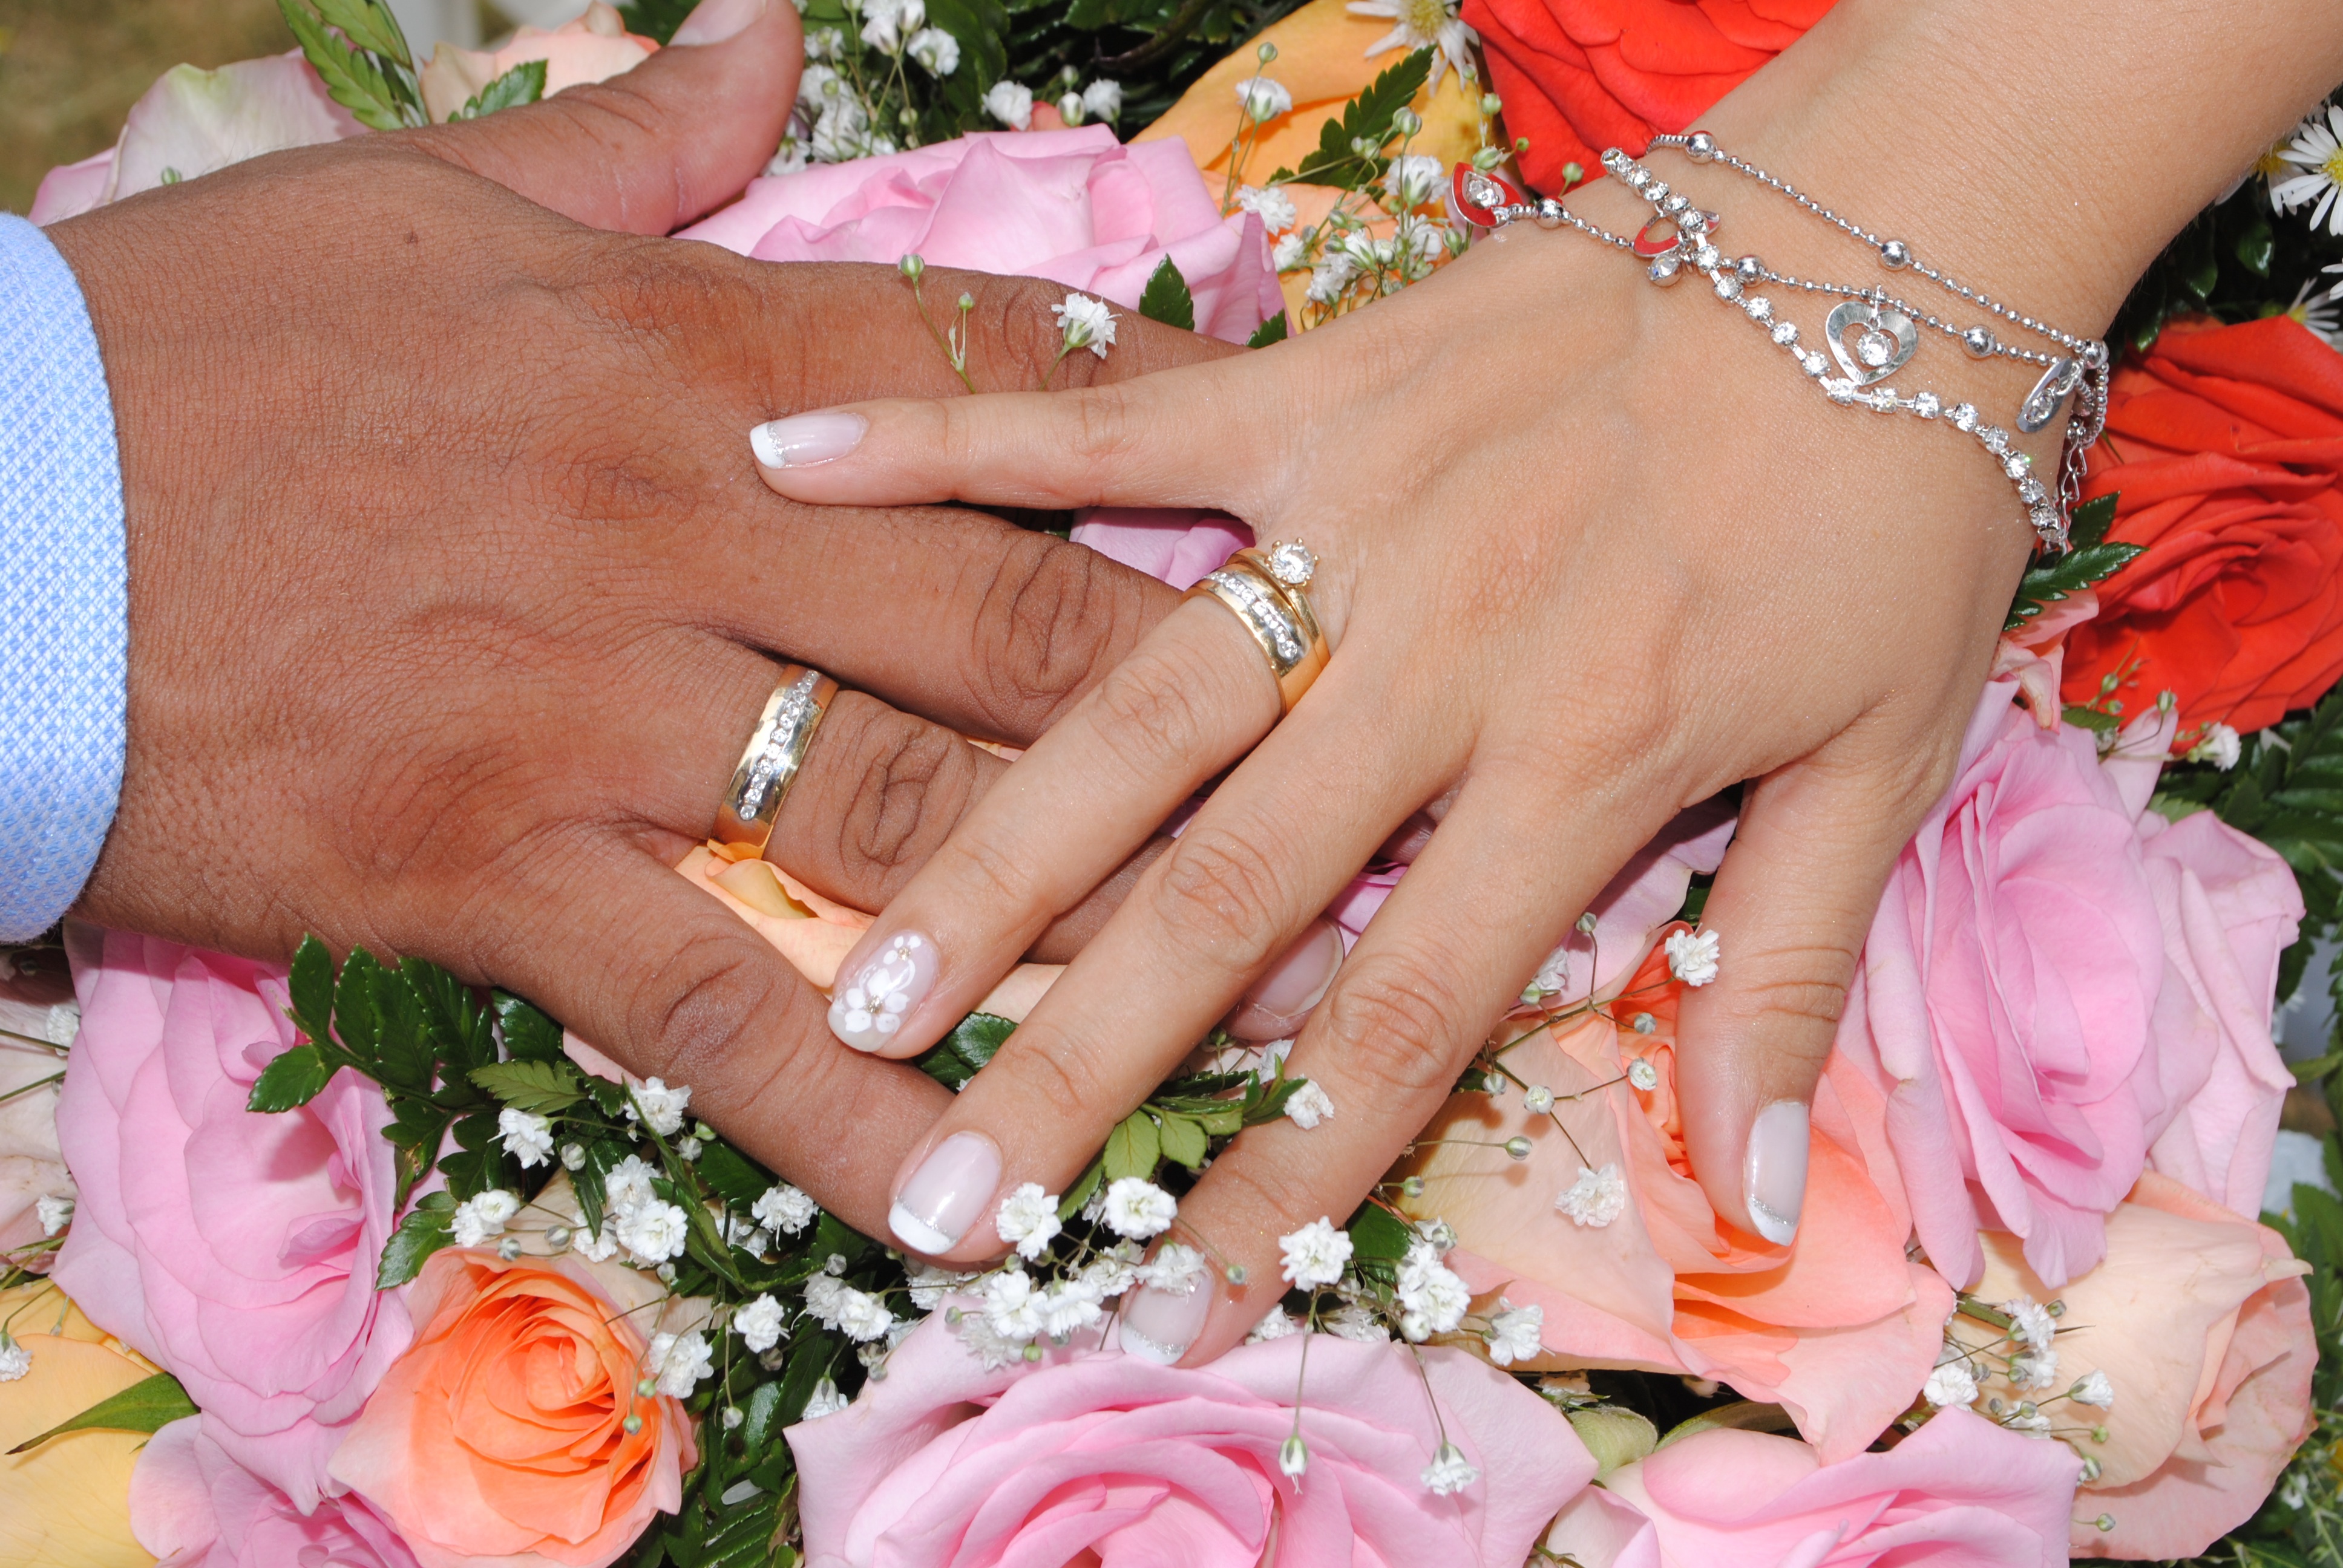
hand, flower, petal, leg, finger, romance, pink, wedding, bride, nail, married, marriage, ceremony, happy, rings, floristry, pact, flower bouquet, floral design, flower arranging